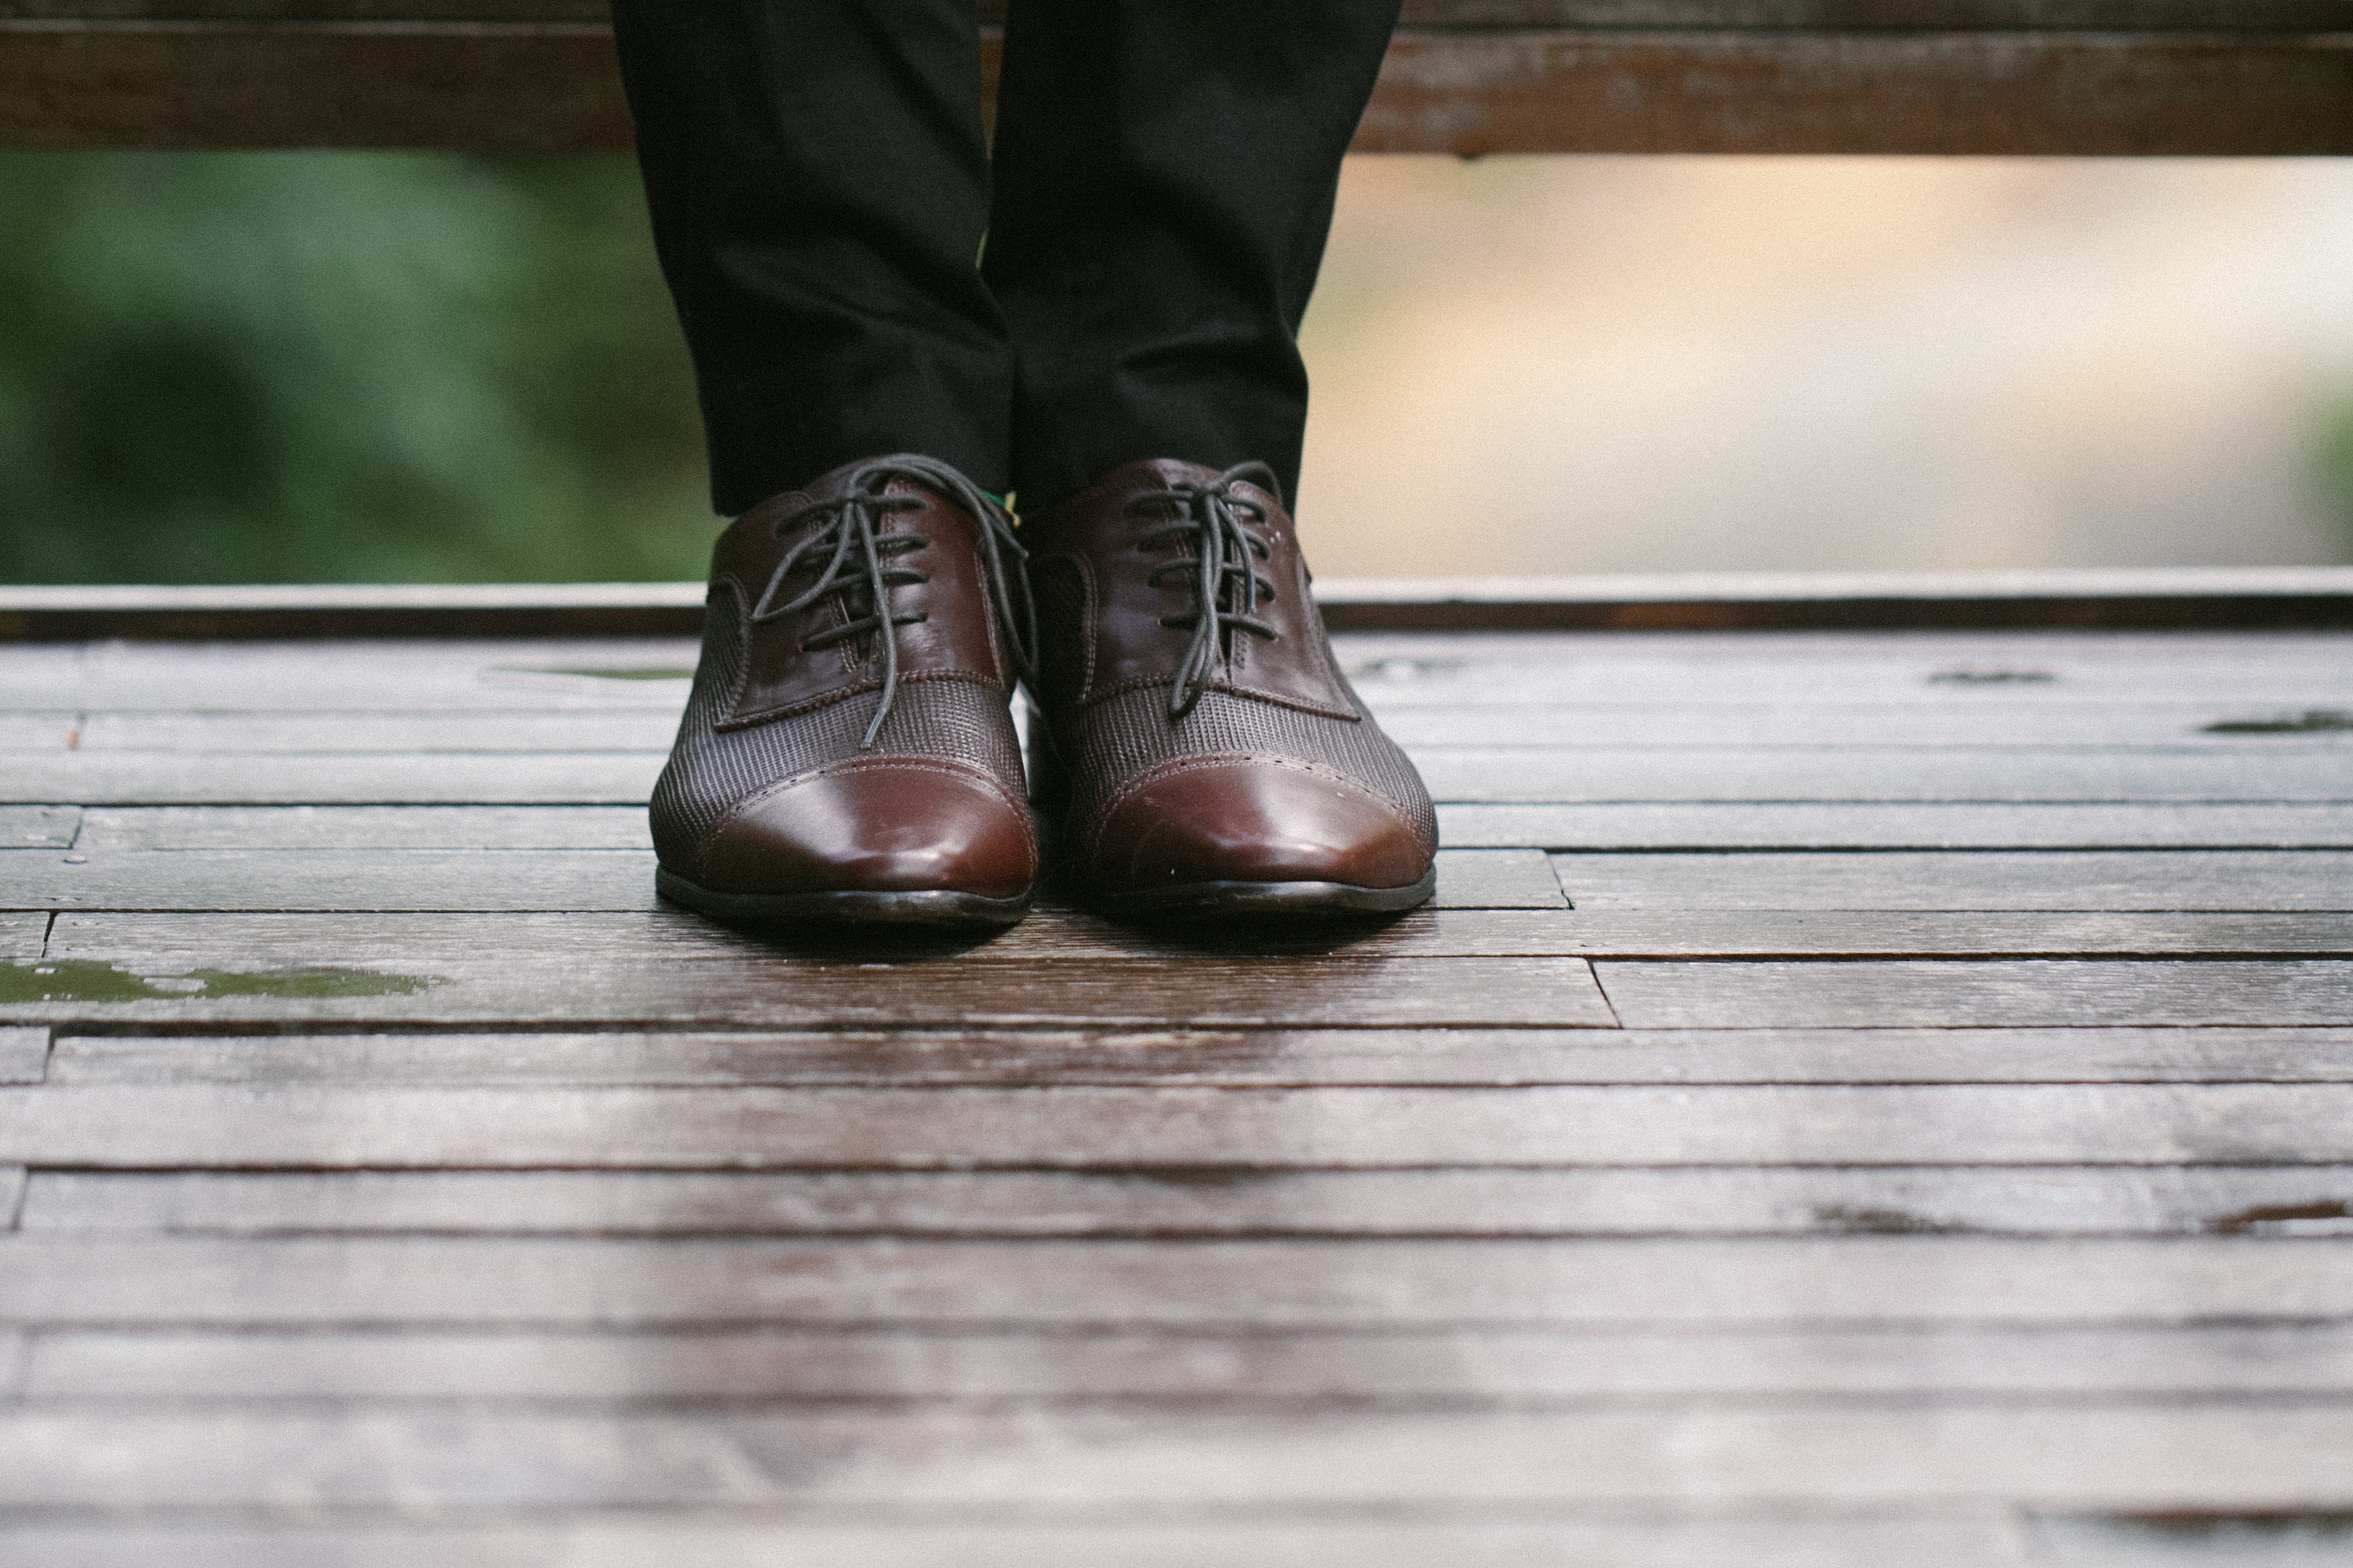
shoe, leather, feet, boot, leg, spring, human body, shoes, men, footwear, classic, oxford, outdoor shoe